Tar (Azerbaijani instrument)

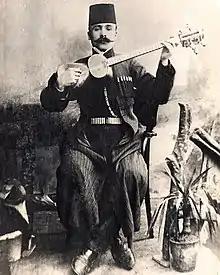
Azerbaijani tar performer Mashadi Jamil Amirov

Performers hold the instrument horizontally, against the chest, and pluck the strings with a plectrum, while using trills and a variety of techniques and strokes to add colour. Tar performance has an essential place in weddings and different social gatherings, festive events, and public concerts. Players transmit their skills to young people within their community by word of mouth, demonstration, and at educational musical institutions.